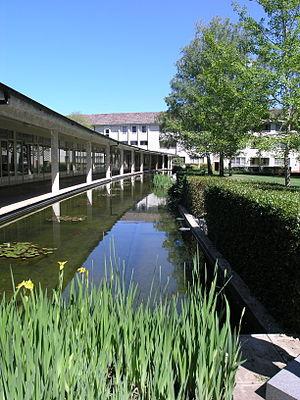
L’Université nationale australienne est une université australienne, basée à Canberra, considérée comme la meilleure université australienne, et 20ème meilleure université au niveau Mondial notamment grâce à son excellence dans le domaine de la recherche. Elle fut créée par un vote du Parlement fédéral le 1ᵉʳ août 1946 avec l'objectif affiché de diriger et de promouvoir la recherche en Australie.